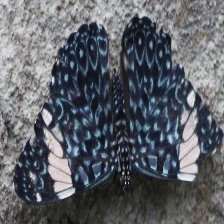
Species: RED CRACKER